Melville Monument

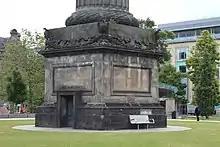
The base of the Melville Monument

In 2017, the city council, responding to a petition from environmental campaigner, Adam Ramsay, convened a committee to draft the wording of a new plaque to reflect controversial aspects of Dundas' legacy, including his role in the delay in the abolition of the slave trade. The committee included academic and anti-racism campaigner Sir Geoff Palmer. The committee also included historian Michael Fry, who argued that, by arguing for "gradual" abolition, Dundas was taking a pragmatic approach to support abolition in a pro-slavery parliament. Although the council aimed to install a new plaque by September 2018, the committee's work remained incomplete by 2020.